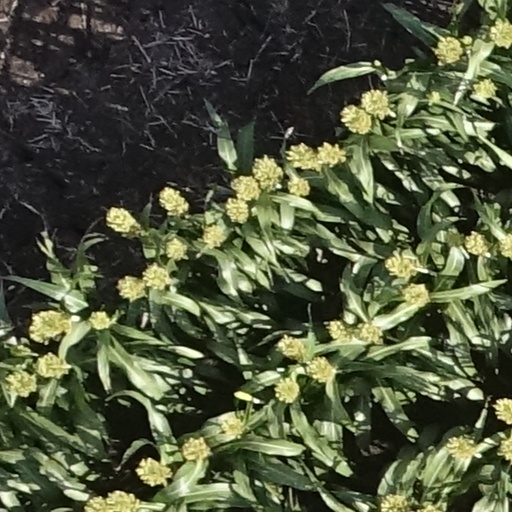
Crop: sorghum